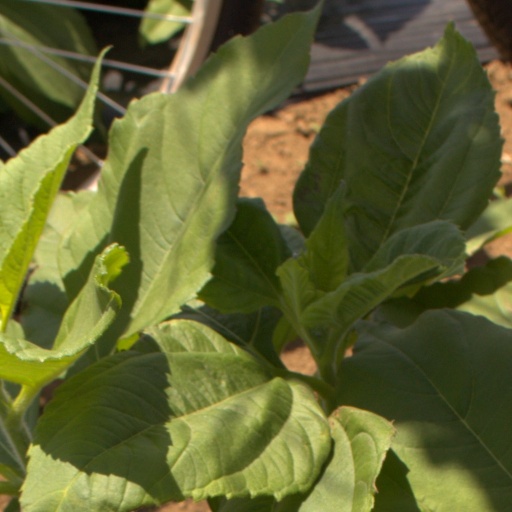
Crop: Jerusalem artichoke